Answer in natural language. Consider the 3D positions of the objects in the scene and not just the 2D positions in the image. Is the centerpoint of  brown square dining table at a higher height than swivel office chair with adjustable armrests (marked C)? Choose between the following options: no or yes
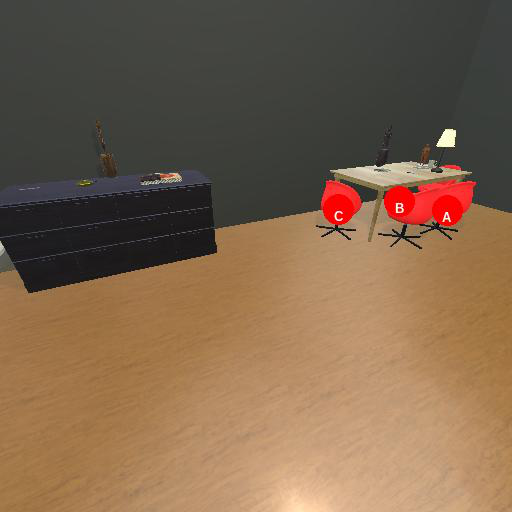
<answer>no</answer>